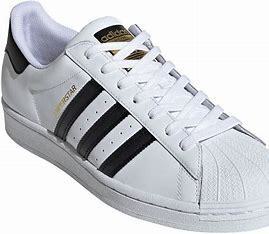
Brand: adidas
Model: Originals Superstar